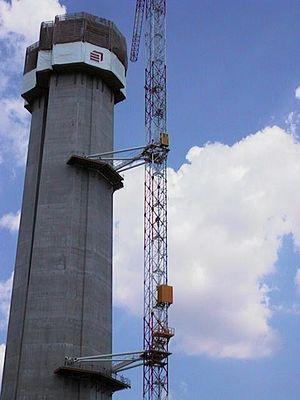
Construction du viaduc de Millau, Aveyron, France
Le viaduc de Millau est un pont à haubans franchissant la vallée du Tarn, dans le département de l'Aveyron, en France. Portant l’autoroute A75, il assure la jonction entre le causse Rouge et le causse du Larzac en franchissant une brèche de 2 460 mètres de longueur et de 343 mètres de profondeur au point le plus haut, dans un panorama de grande qualité et avec des vents susceptibles de souffler à plus de 200 km/h.